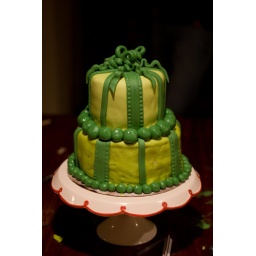
Two Tiers.Bottom tier = yellow cake with raspberry buttercream. Top tier = chocolate cake with raspberry buttercream.Covered in green marshmallow fondant.